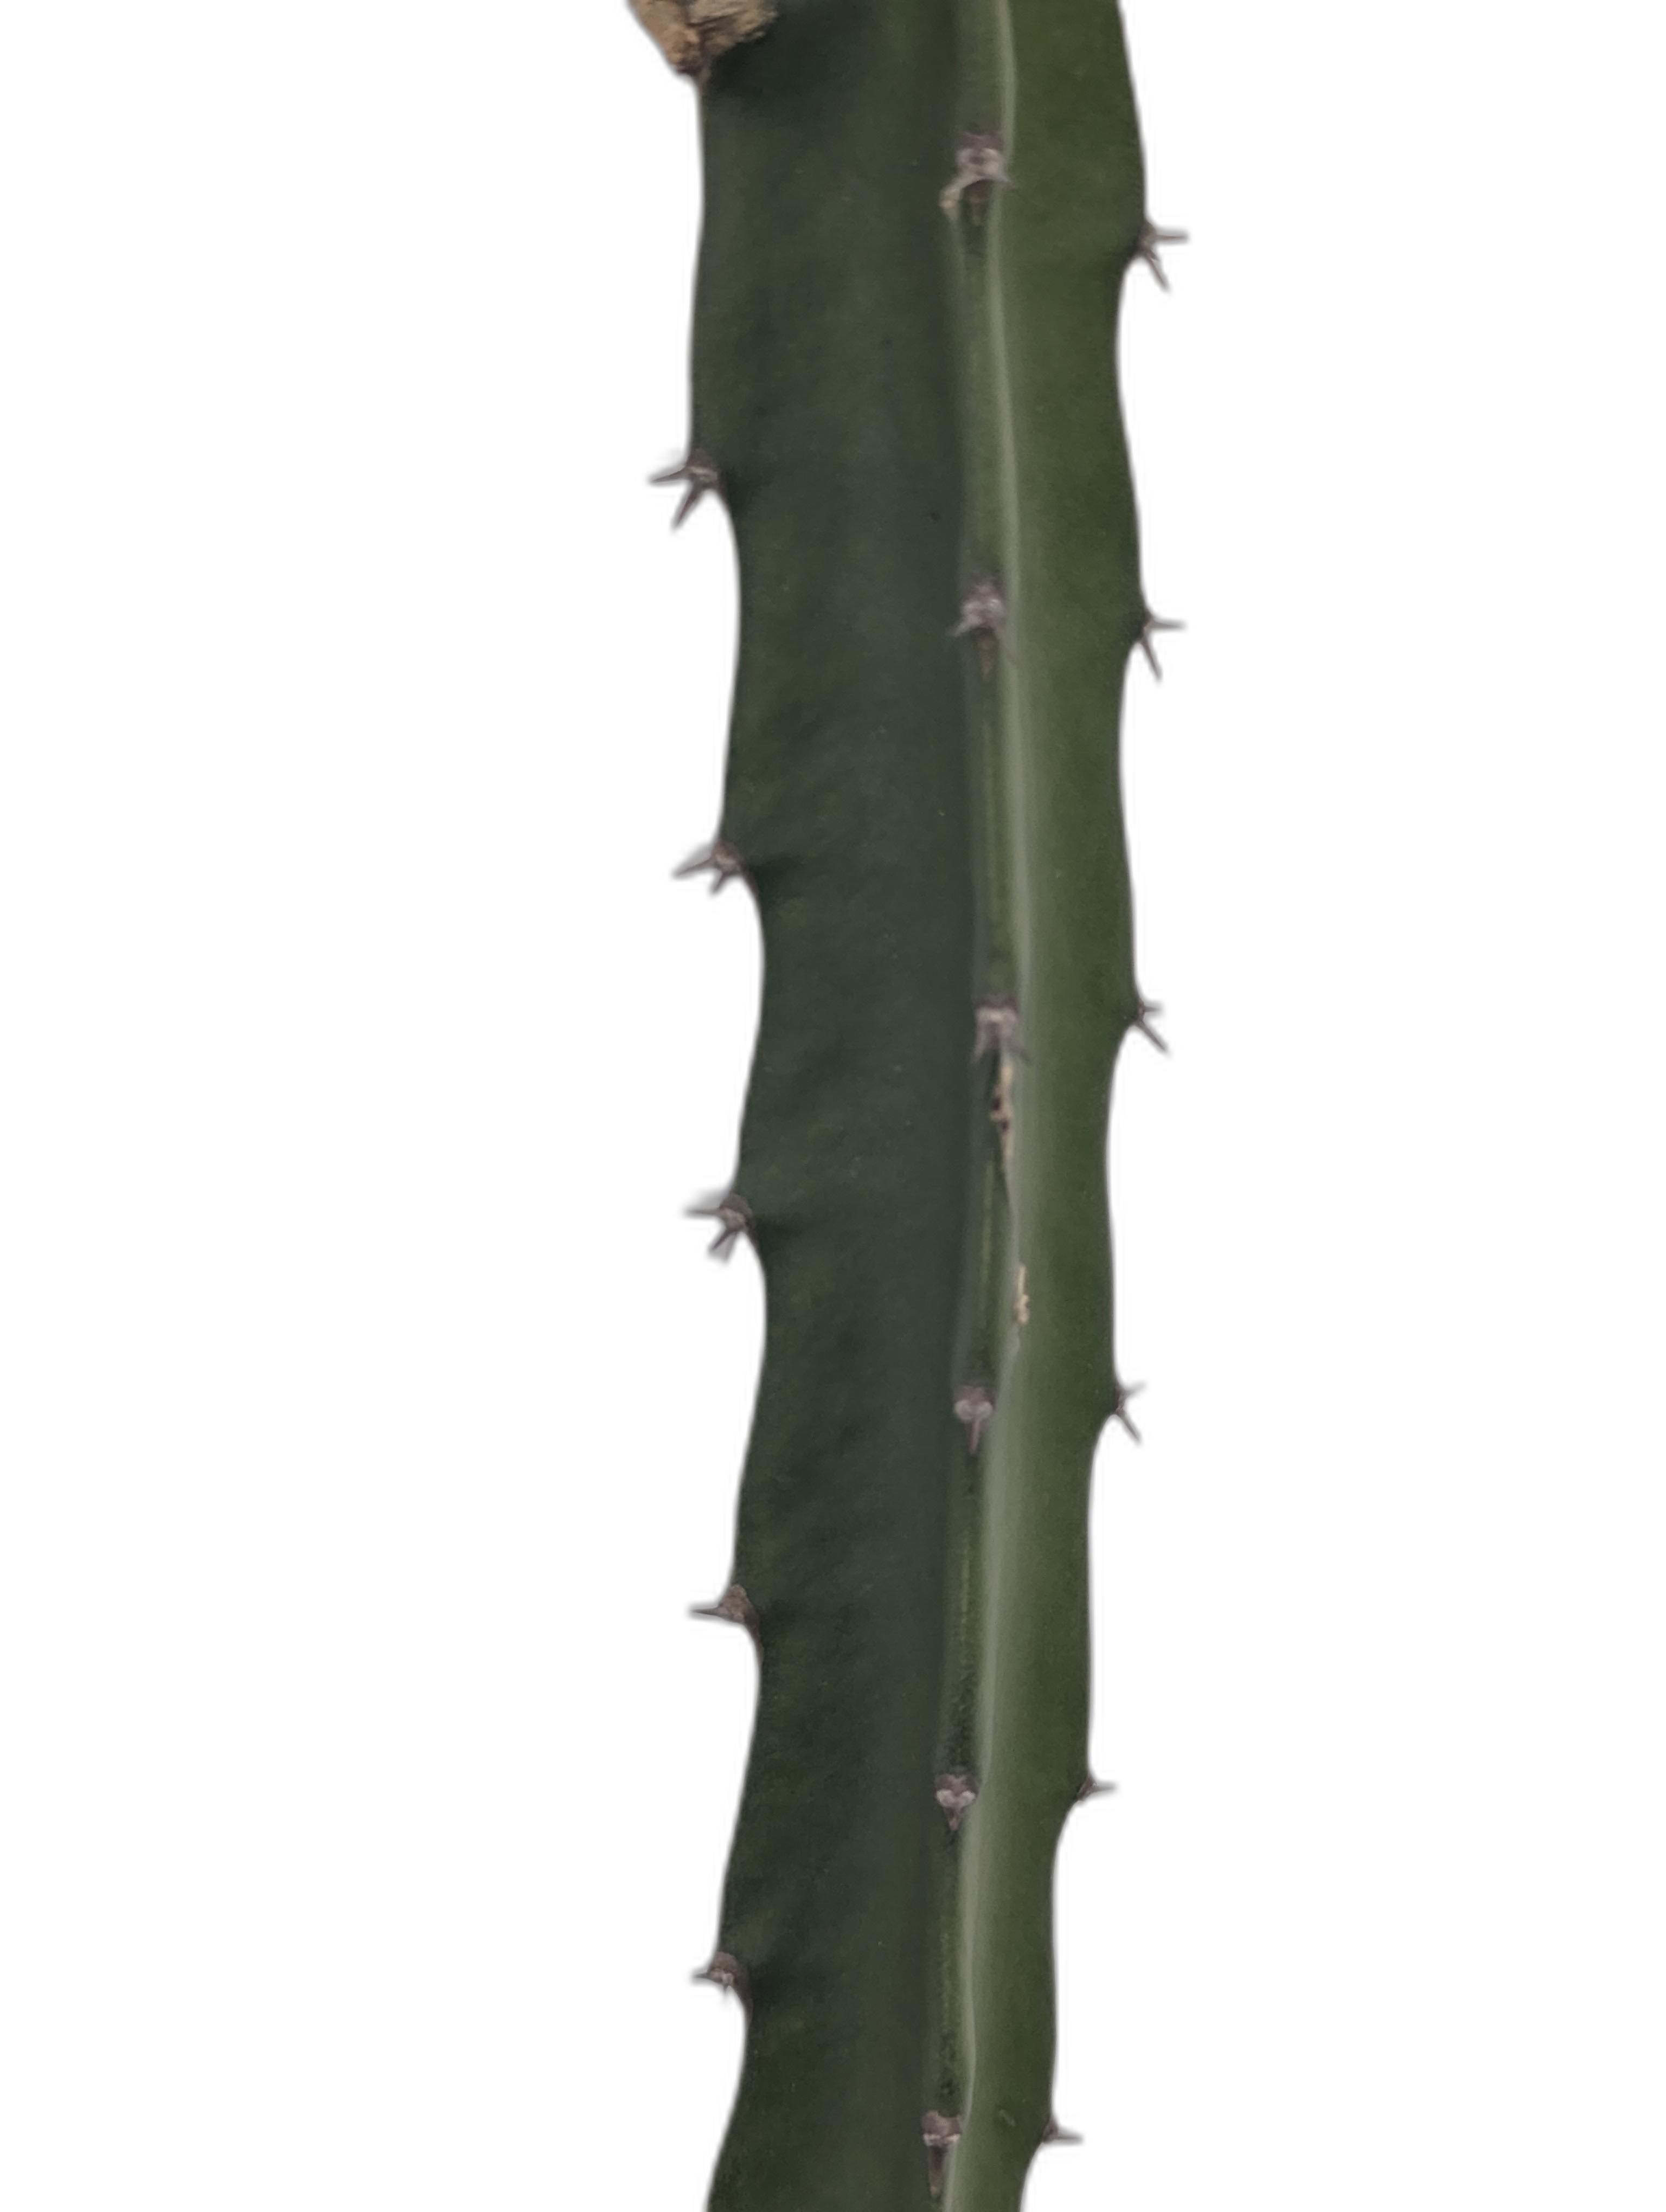
Label: Good leaf